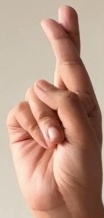
ASL sign: R